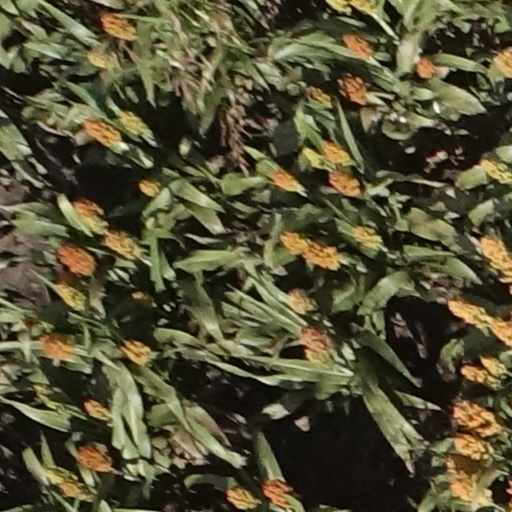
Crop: sorghum